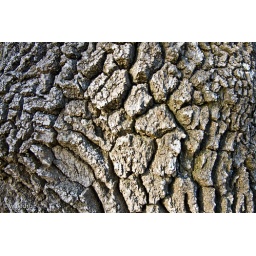
This tree near the beach had some interesting contours.